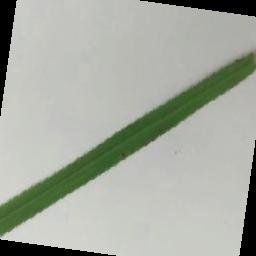
Label: Rice___Brown_Spot